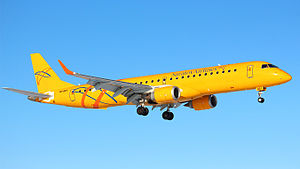
Saratov Airlines
Saratov Airlines er et russisk flyselskab, med hovedsæde i Saratov og hub i Saratov-Tsentralnyj Airport.